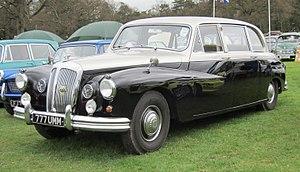
Daimler DR450 Majestic Major first reg Dec 1967 4561cc